Karnov's Revenge

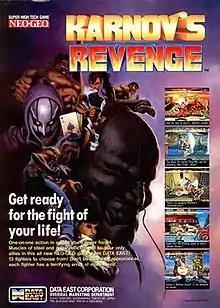
European arcade flyer

Karnov's Revenge is a 1994 fighting game developed by Data East, released for the Neo Geo MVS arcade system. It is the second game in the "Fighter's History" series. The game was later ported to the Neo Geo AES, Neo Geo CD and Sega Saturn home consoles.